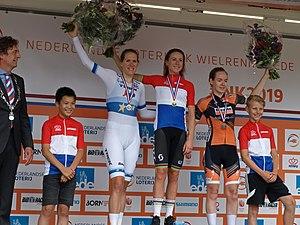
La saison 2019 de l'équipe cycliste féminine Trek-Segafredo est la première de la formation. Son recrutement est très ambitieux avec notamment la puncheuse britannique Lizzie Deignan, la spécialiste du contre-la-montre néerlandaise Ellen van Dijk et la grimpeuse italienne Elisa Longo Borghini.